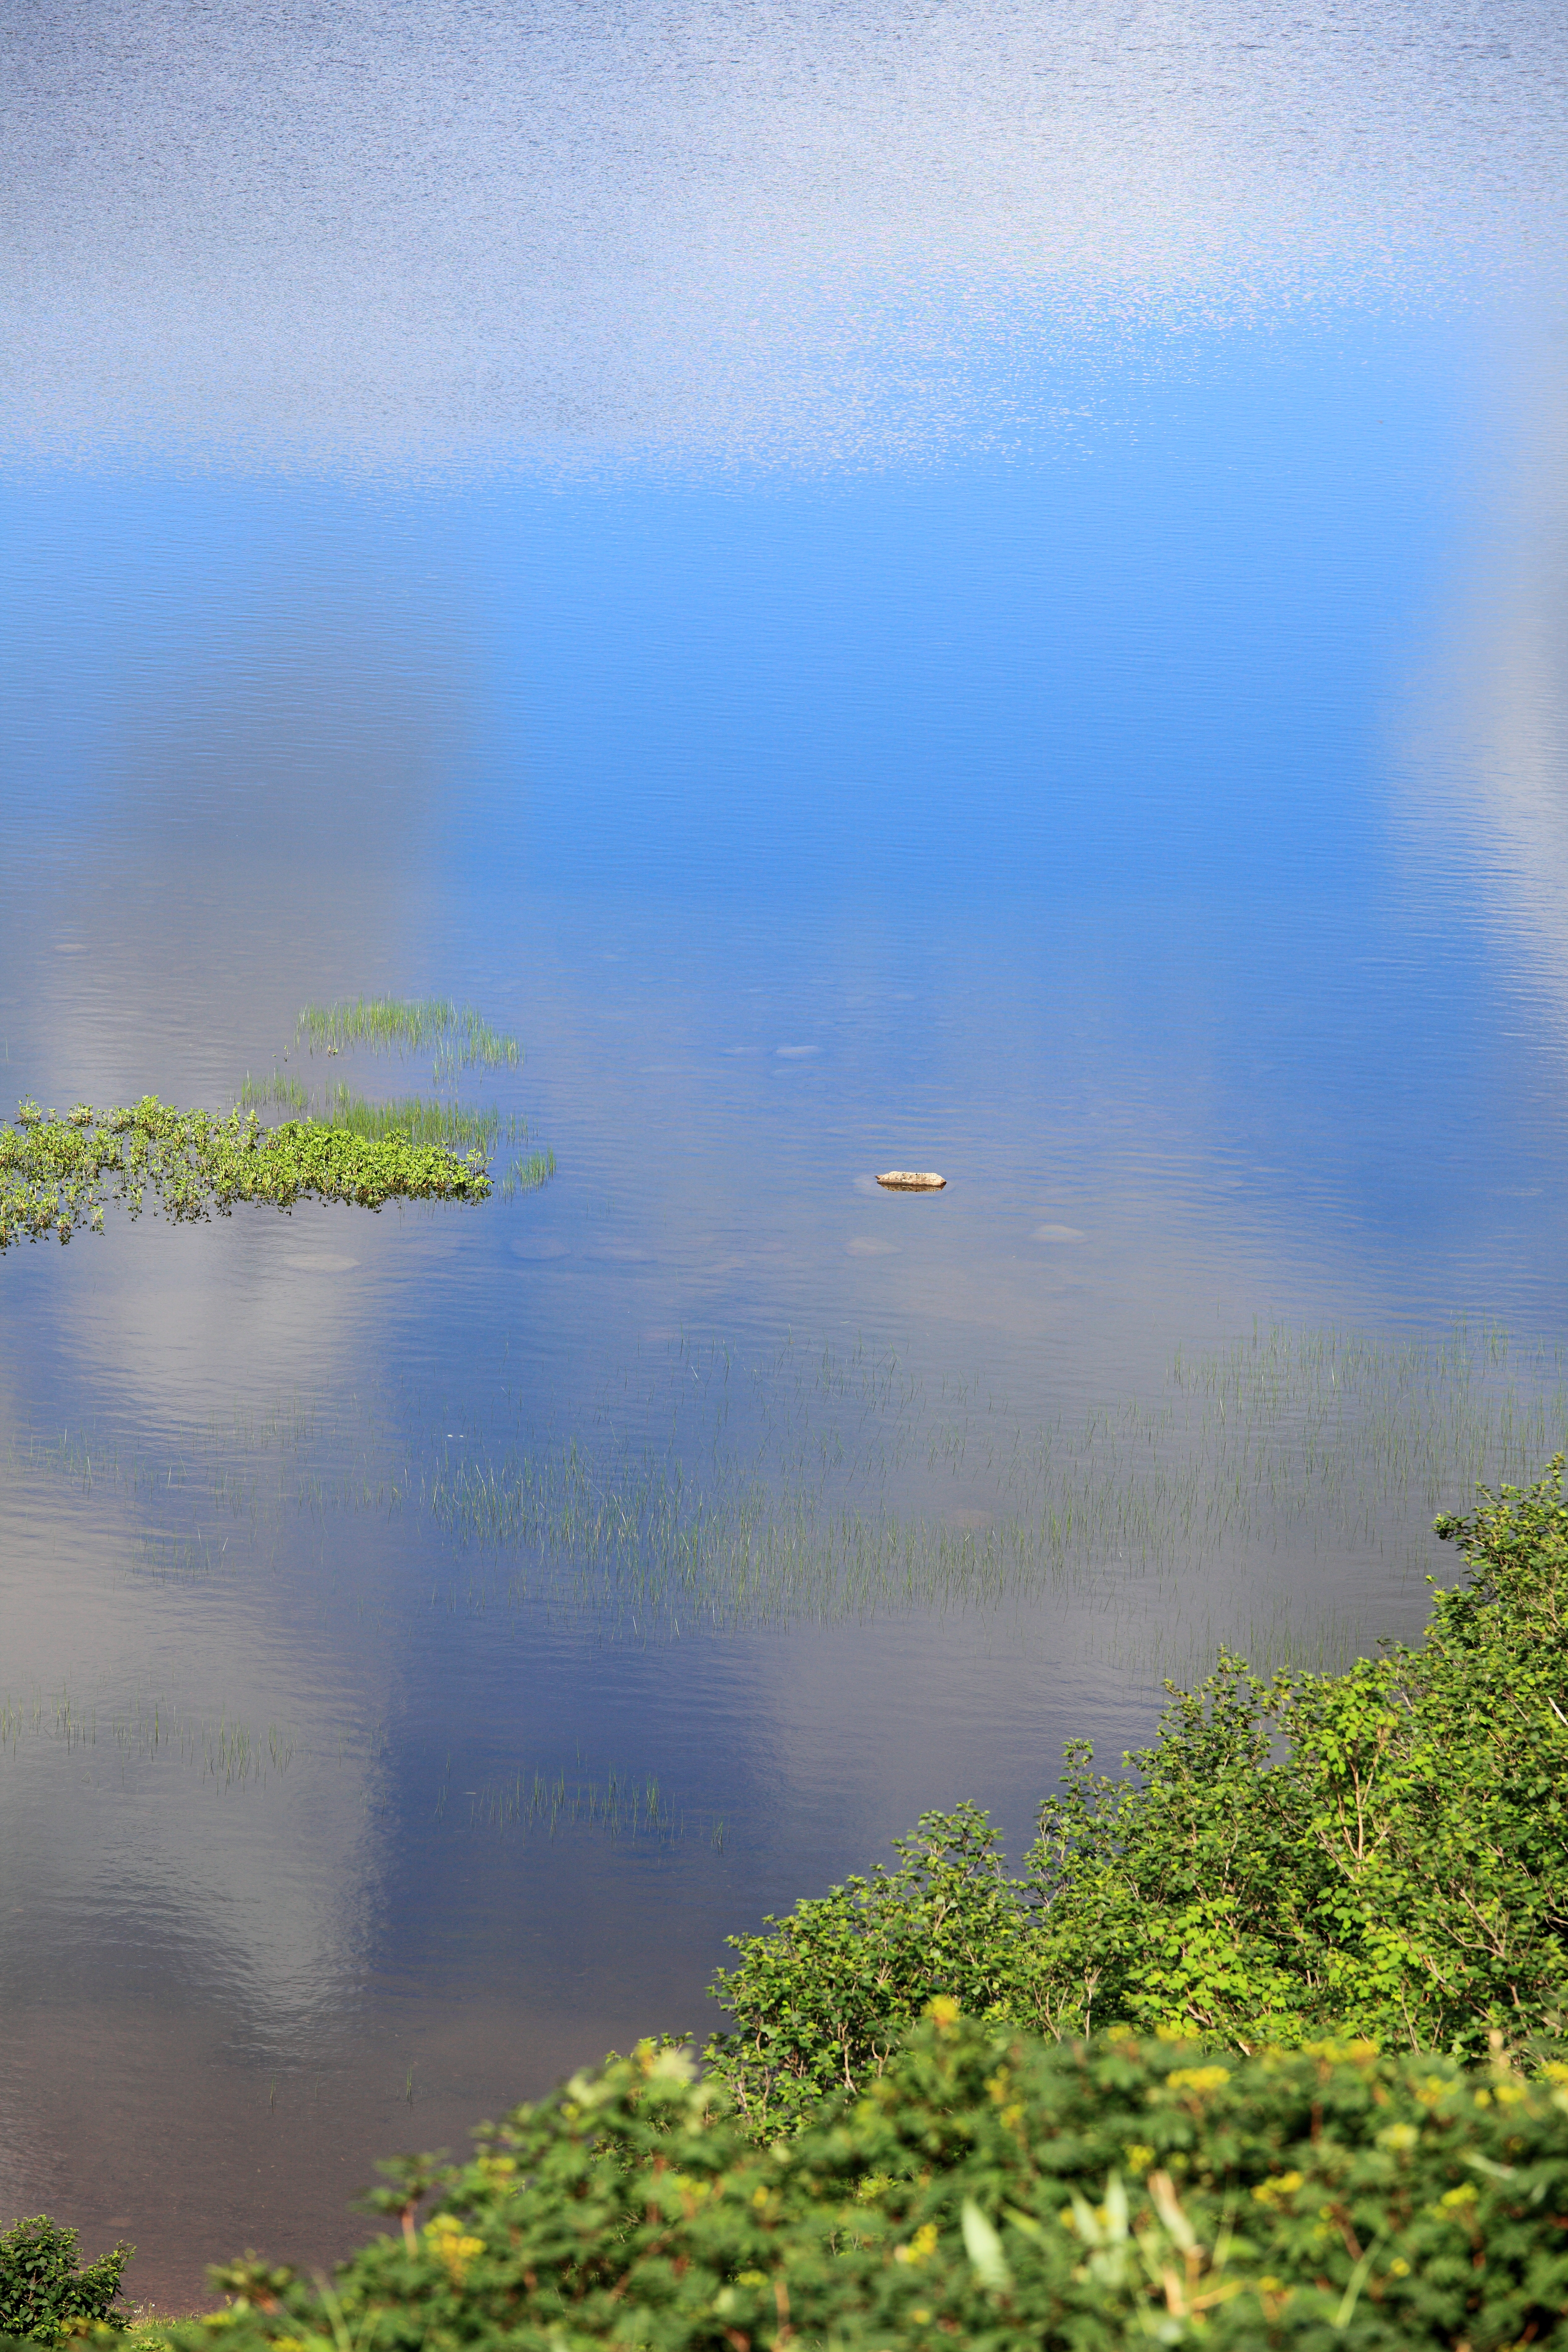
landscape, sea, coast, tree, water, nature, forest, ocean, horizon, mountain, cloud, sky, fog, mist, sunlight, morning, leaf, hill, shore, lake, dawn, reflection, high, reservoir, body of water, 5d, hires, habitat, loch, markii, hi, res, resolution, iwate, hachimantai, natural environment, atmospheric phenomenon